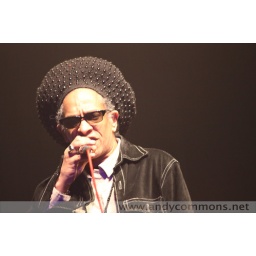
Don Letts hosting the red bull music academy 'Culture clash' event at the round house in Camden, London